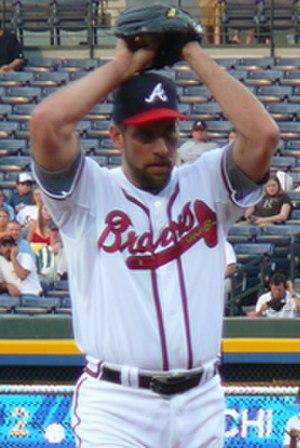
La Saison 2009 des Red Sox de Boston est la 109ᵉ saison en ligue majeure pour cette franchise. Avec 95 victoires pour 67 défaites, les Red Sox participent aux séries éiminatoires au titre du meilleur deuxième en Ligue américaine. Le parcours est stoppé dès la Série de Division face aux Angels.
Les Braves d'Atlanta sont une franchise de baseball de la Ligue majeure de baseball située à Atlanta. Fondée à Boston en 1871, cette franchise déménage à Milwaukee en 1953 avant de rejoindre Atlanta en 1966. Atlanta est la seule franchise de la MLB à avoir gagné le titre dans trois villes différentes : à Boston, à Milwaukee et à Atlanta.